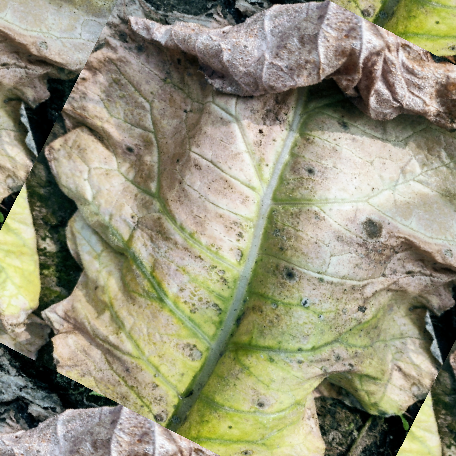
Label: Downy Mildew